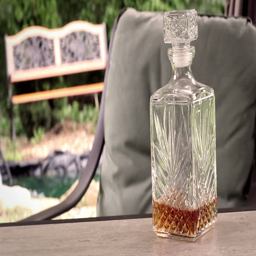
a decanter filled with whiskey or scotch is set down on an outdoor table